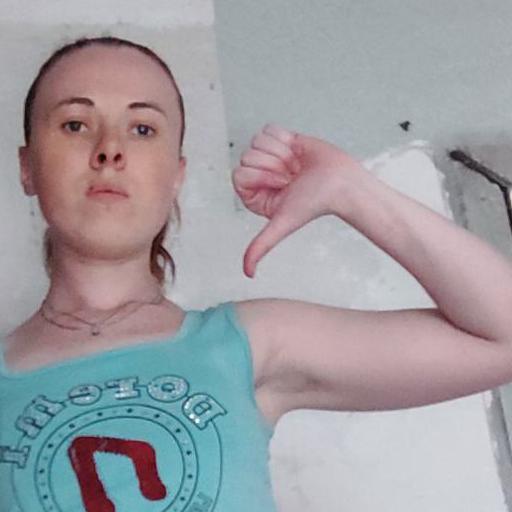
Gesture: dislike